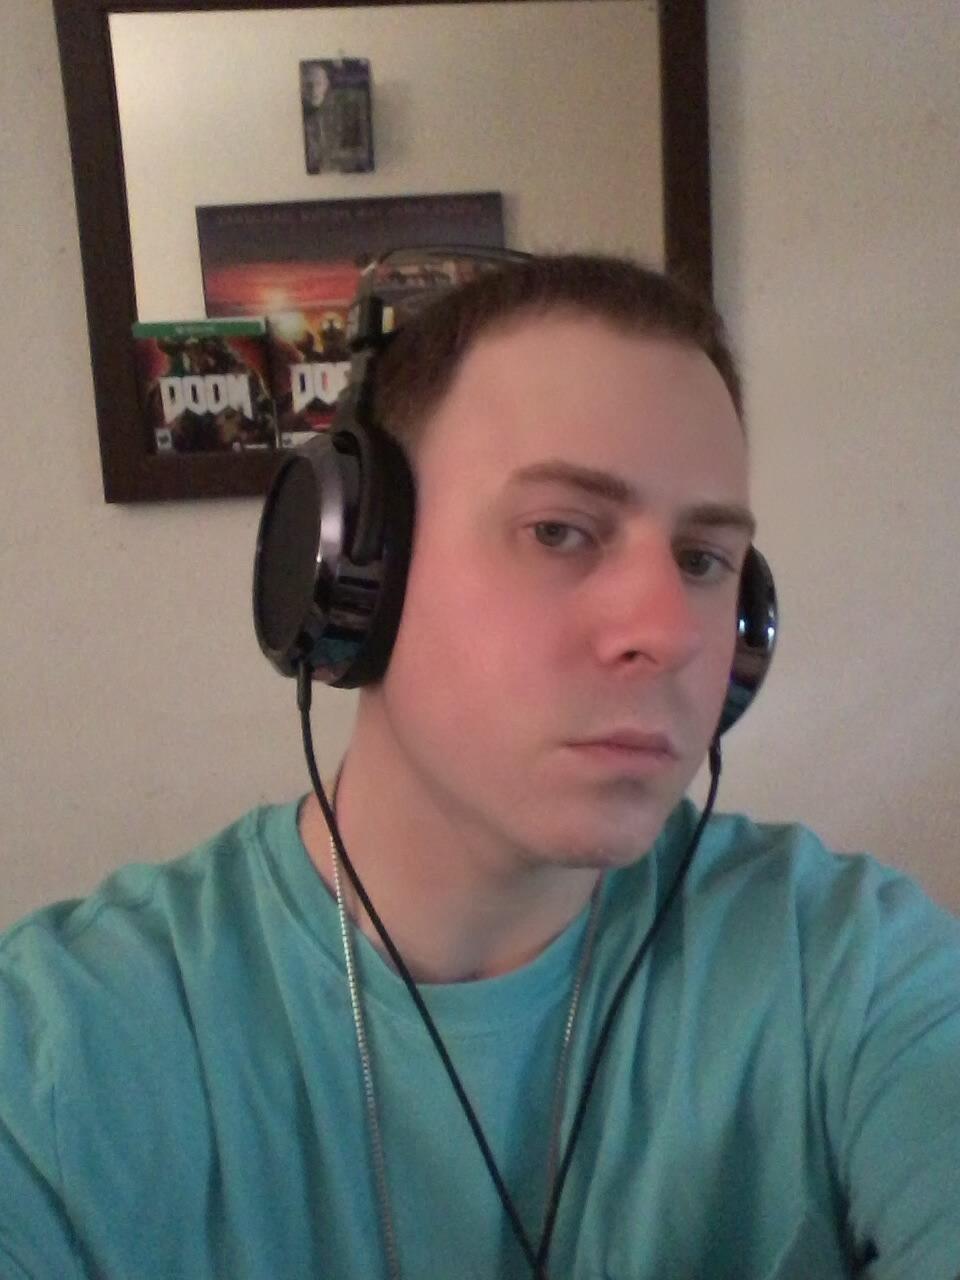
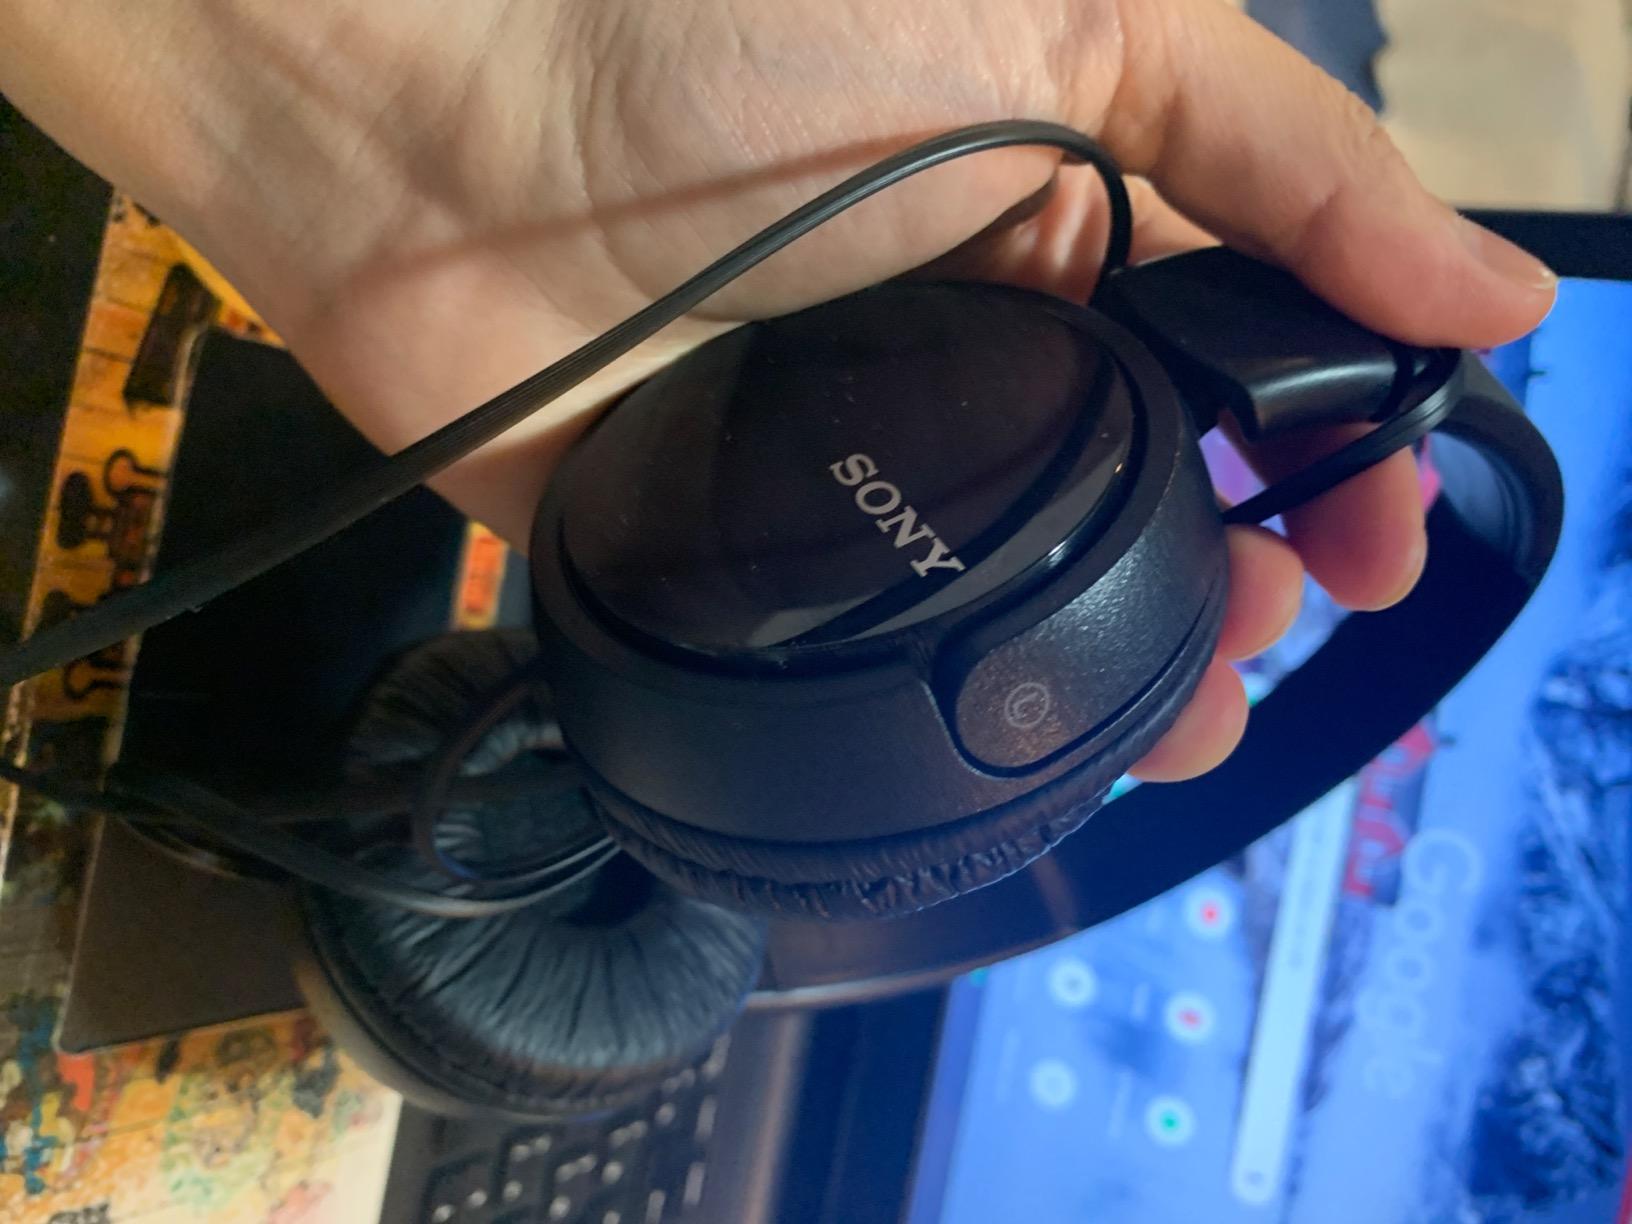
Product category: headphones
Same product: no